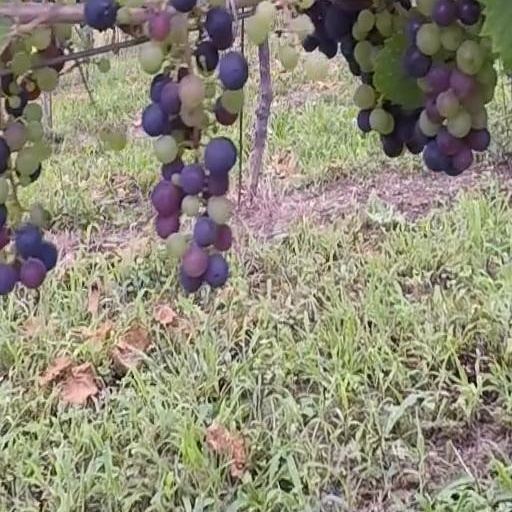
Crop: grape